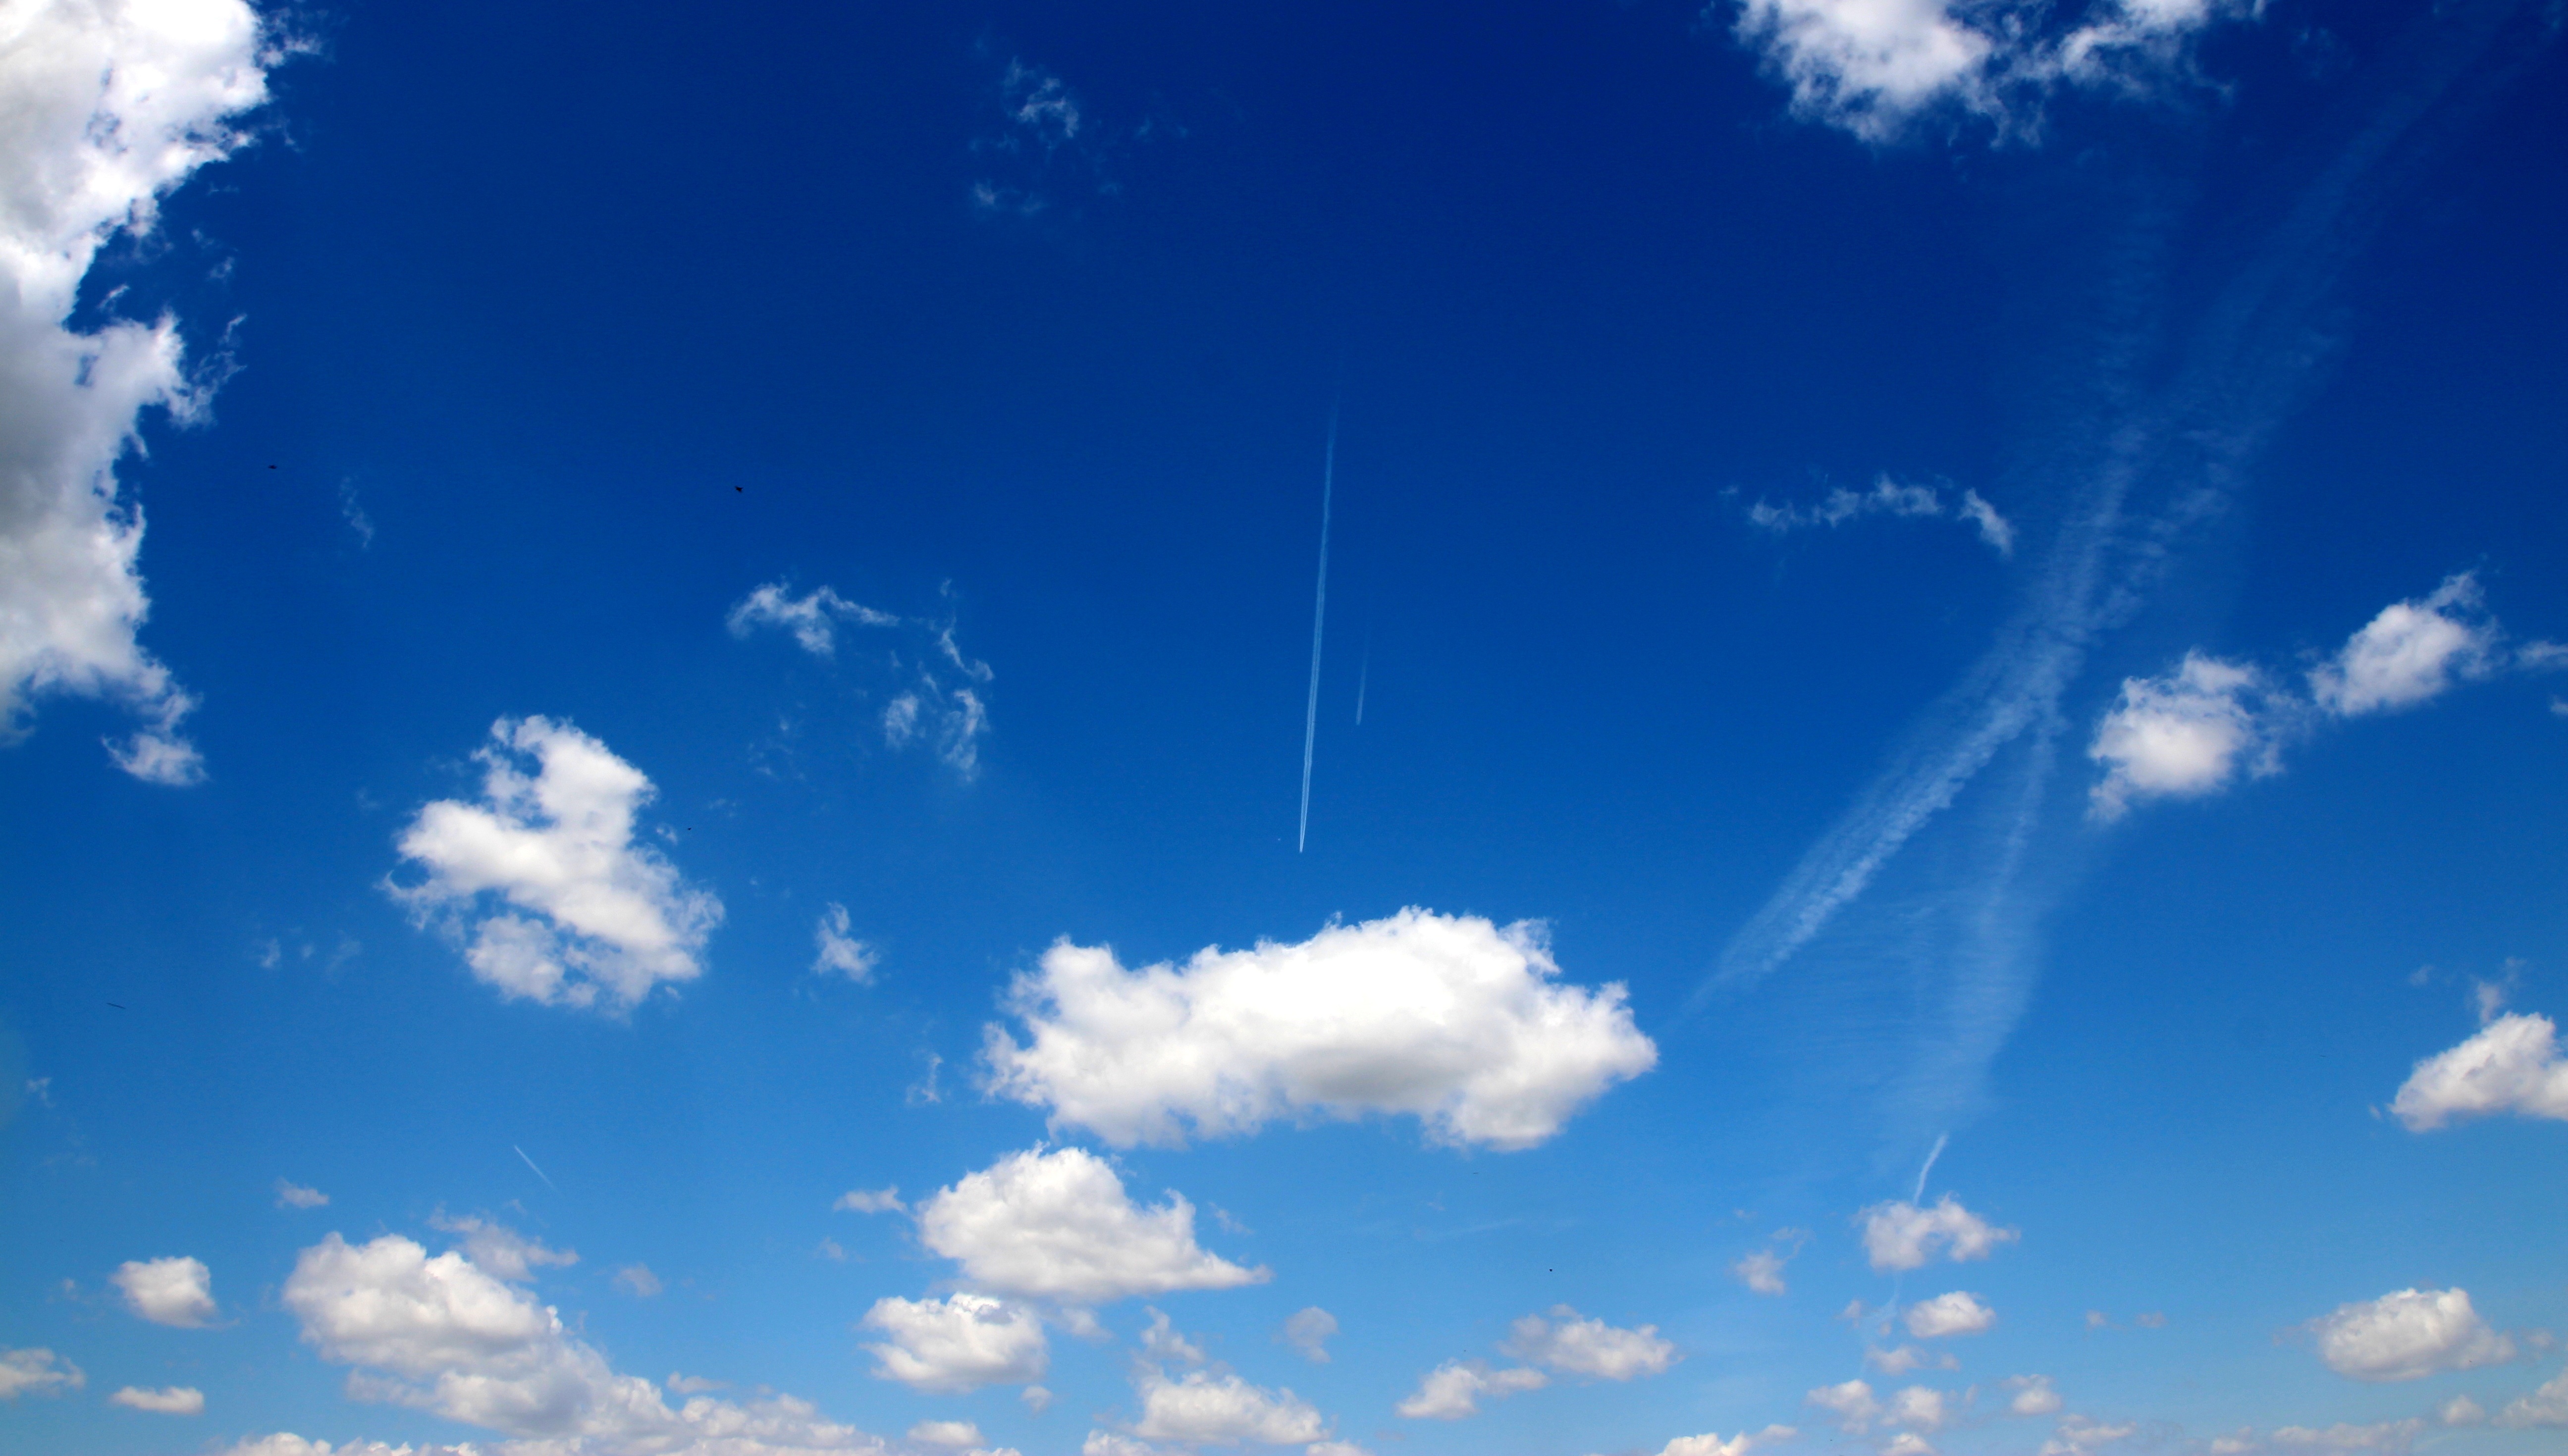
horizon, cloud, sky, white, sunlight, atmosphere, daytime, fluffy, giving, cumulus, blue, meteorological phenomenon, atmosphere of earth